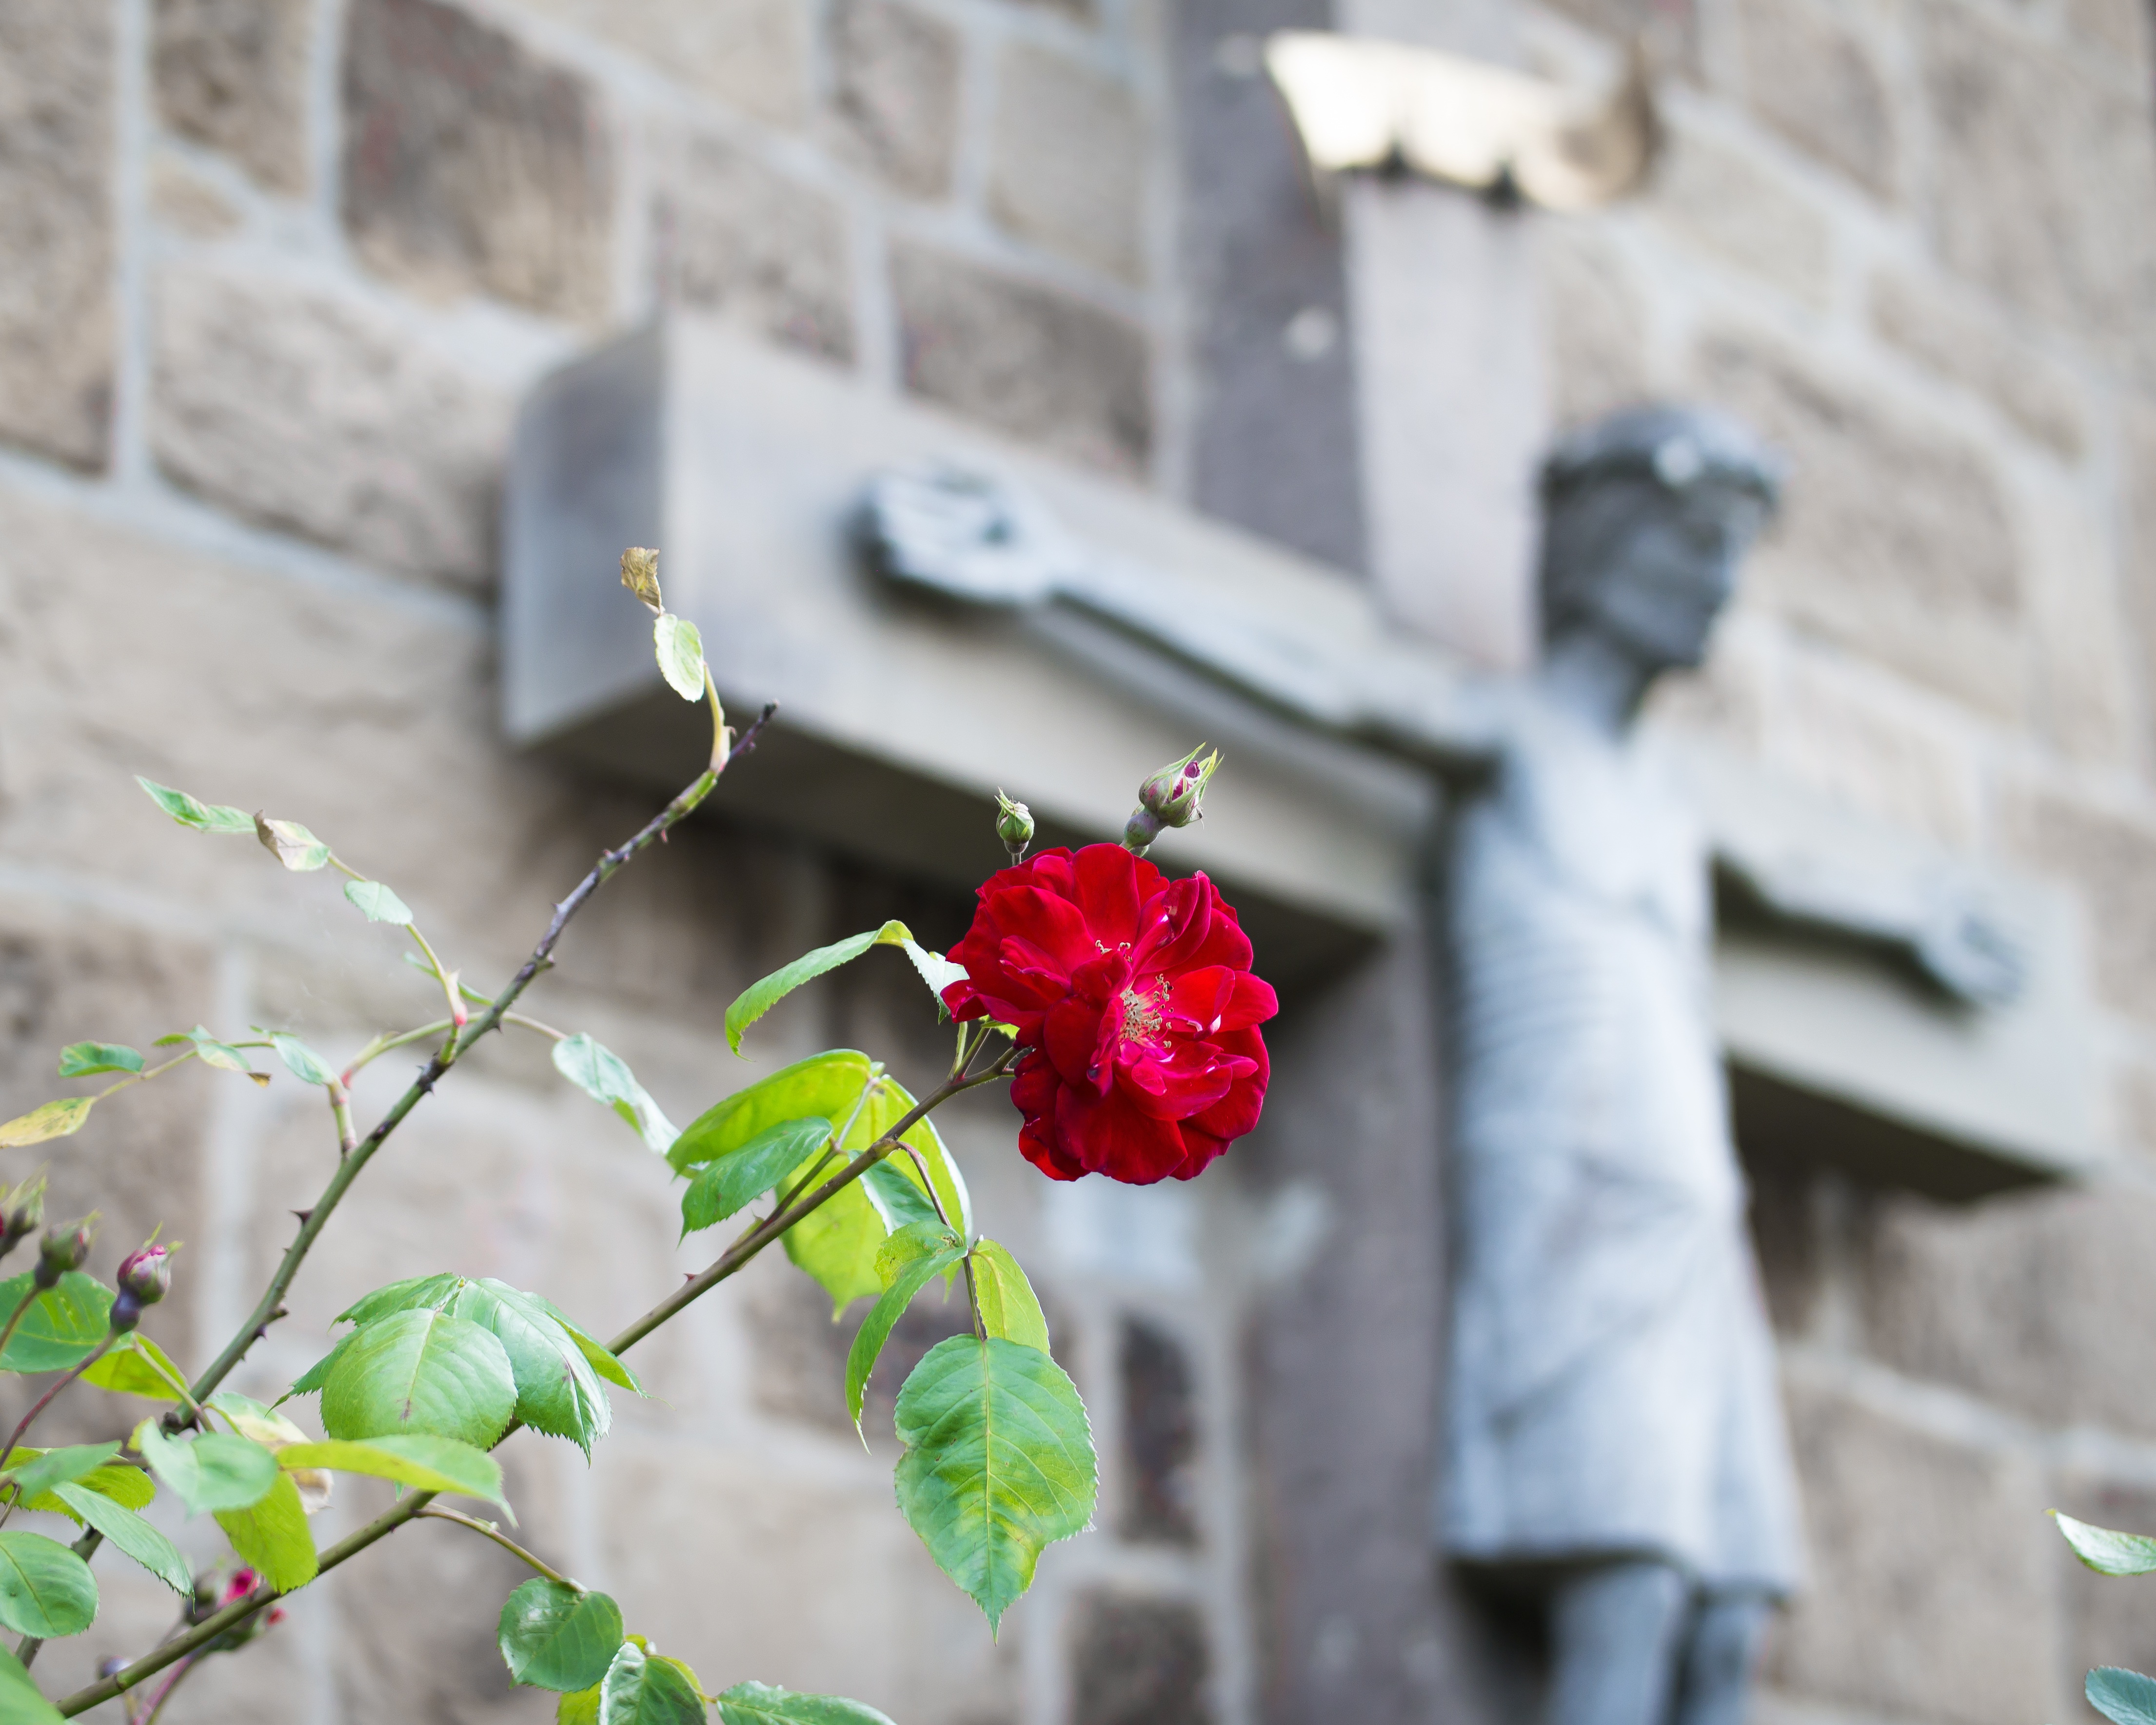
plant, leaf, flower, rose, spring, green, red, color, religion, church, cross, christian, flora, christ, faith, jesus, christianity, crucifixion, god